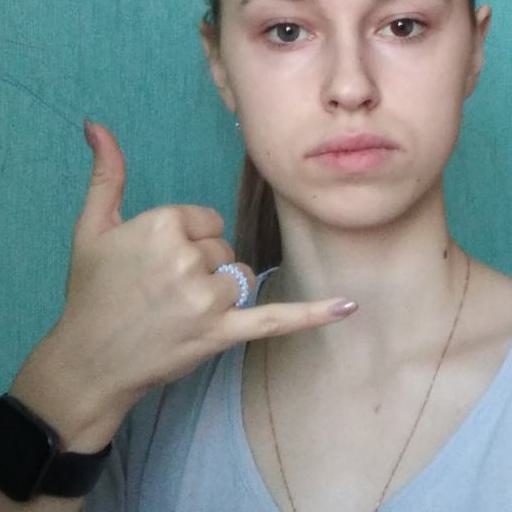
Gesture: call